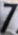
Number: 7